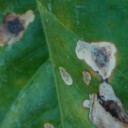
Label: Miner